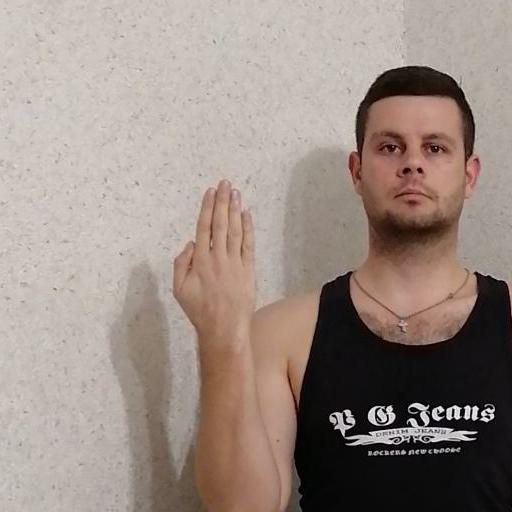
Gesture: stop_inverted